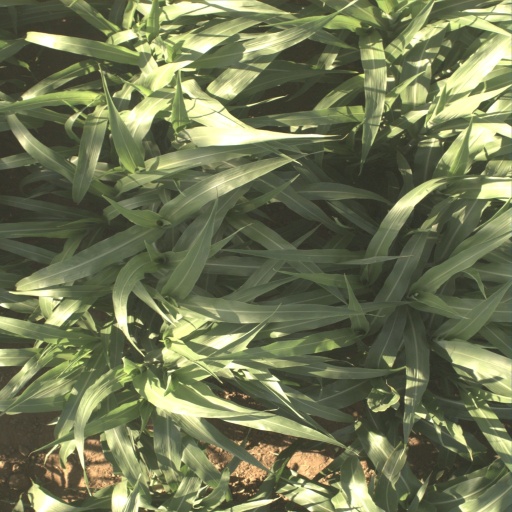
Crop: sorghum